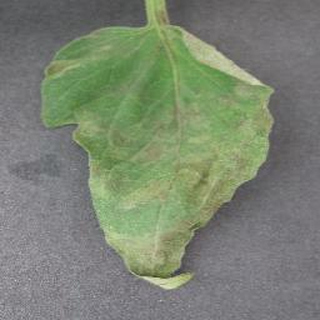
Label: tomato_late_blight